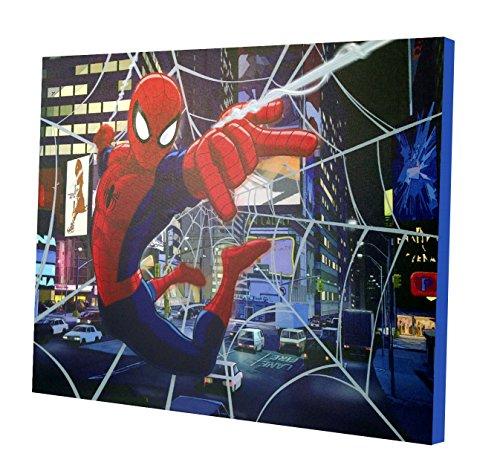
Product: Marvel Spider-Man LED Canvas Wall Art
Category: Home & Kitchen | Wall Art | Posters & Prints
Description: Perfect for any Spider-Man fan.
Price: $17.90
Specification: ProductDimensions:15.8x11.5x0.5inches|ItemWeight:1.15pounds|ShippingWeight:1.15pounds(Viewshippingratesandpolicies)|DomesticShipping:ItemcanbeshippedwithinU.S.|InternationalShipping:ThisitemcanbeshippedtoselectcountriesoutsideoftheU.S.LearnMore|ASIN:B017EPF34G|Itemmodelnumber:WN200916|Manufacturerrecommendedage:36months-15years